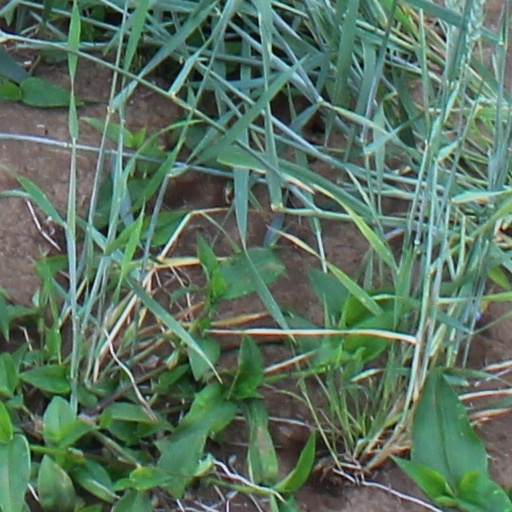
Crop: wheat